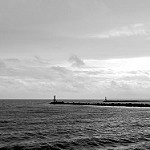
Scene: Outdoor